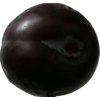
Label: plum